Small nucleolar RNA SNORD23

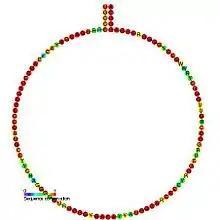
Predicted secondary structure and sequence conservation of SNORD23

In molecular biology, Small Nucleolar RNA SNORD23 (also known as HBII-115) is a non-coding RNA (ncRNA) molecule which functions in the biogenesis (modification) of other small nuclear RNAs (snRNAs). This type of modifying RNA is located in the nucleolus of the eukaryotic cell which is a major site of snRNA biogenesis. It is known as a small nucleolar RNA (snoRNA) and also often referred to as a guide RNA.